Le Plessis-Brion

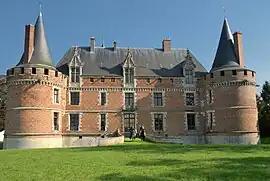
The chateau in Le Plessis-Brion

Le Plessis-Brion is a commune in the Oise department in northern France.